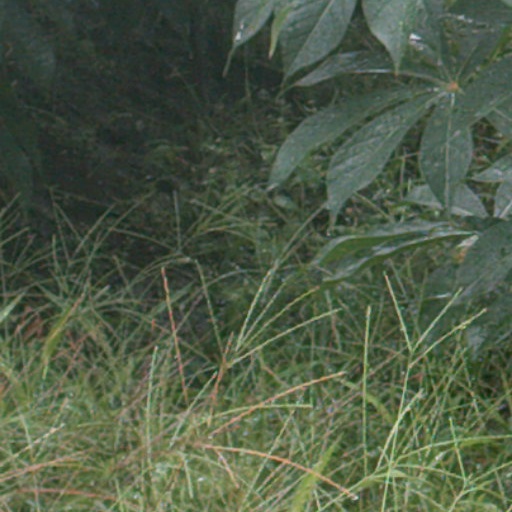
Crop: cassava